No. 222 Squadron RAF

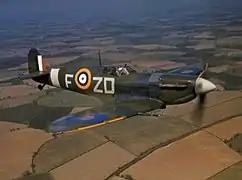
No. 222 Squadron "Spitfire" VB in 1942.

On 5 October 1939 No. 222 Squadron was reformed at RAF Duxford flying Bristol Blenheim IF's in the shipping protection role, but in March of the following year it re-equipped with Supermarine Spitfires and became a day-fighter unit. It fought during the Battle of Britain, being based at RAF Hornchurch on 15 September 1940, under Squadron Leader "Johnnie" Hill. It later took part in Operation Jubilee, the 1942 Dieppe raid. In December 1944 the squadron converted to Hawker Tempests, which it flew until the squadron was recalled to the UK to re-equip with Gloster Meteors.